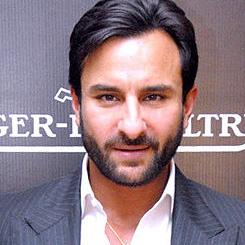
Age: 41